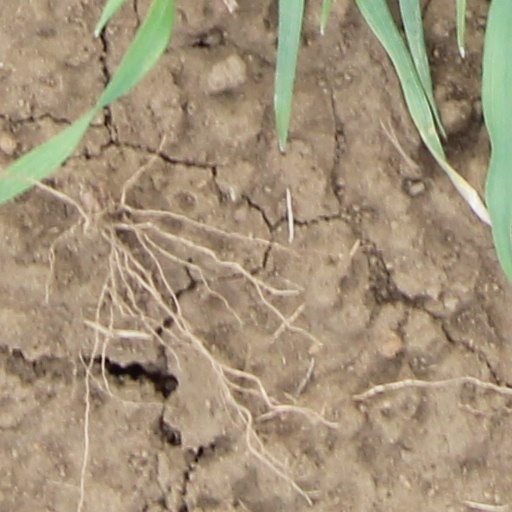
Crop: wheat